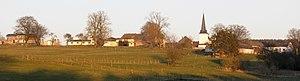
Allerborn est une section de la commune luxembourgeoise de Wincrange située dans le canton de Clervaux.